1st Middlesex Engineers

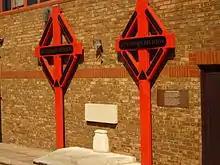
The two wooden memorial crosses were originally erected at High Wood and Eaucourt l'Abbaye by 517th (1/3rd London) Field Company in February 1918.

The 2nd London Divisional Royal Engineers are listed on the London Troops Memorial, erected after the First World War, in front of the Royal Exchange, London (an addition for the Second World War was made to this memorial in 1955). There was also a bronze memorial listing the unit's 1914–18 losses at its drill hall.